Julieta Venegas

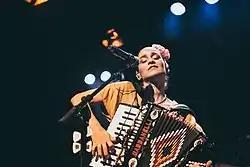
Julieta Venegas performing at the Intxaurrondo Kultur Etxea in San Sebastián

Julieta Venegas’ sixth album, entitled "Los Momentos", was recorded in Mexico City and produced by Venegas and Yamil Rezc. Launched March 12, 2013 through digital streaming, the album included special appearances by Ceci Bastida, Natalia Lafourcade, Anita Tijoux and Rubén Albarrán. It includes the song "Tuve Para Dar," which was released in November 2012. This album had a variety of electronic instruments as well as acoustic guitar and piano.